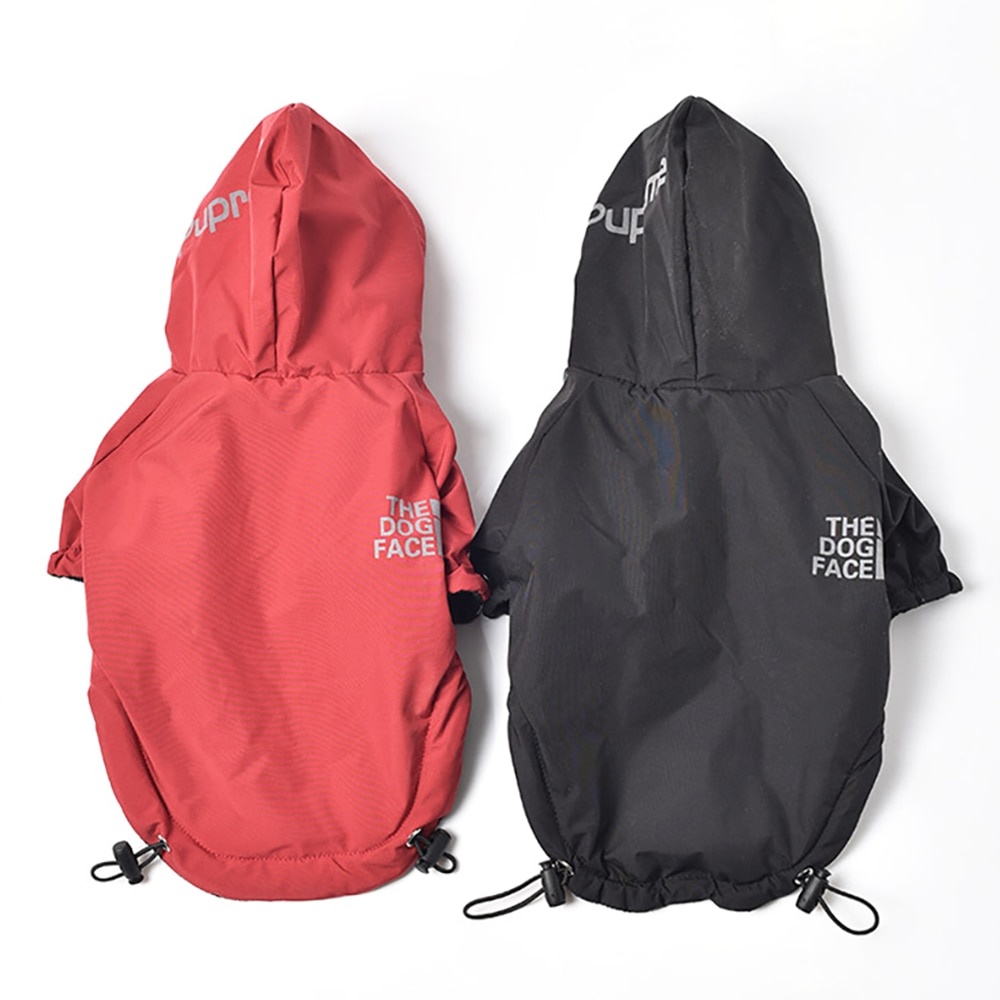
Pet Dog Clothes
Brand: Roxie's Boutique
Pet Dog Coat Winter Warm Jacket Material: Dacron/cotton Note: Please carefully measure your pets body before buying . The size was measured by hand, so it may have a 1-2 cm little difference. Color: red, black Made with soft and waterproof material, keep your pet warm and comfortable Hoodie design, protect your pet head in cold winter, also Keeps dogs cozy all winter long Fit for: Small, Medium, Large, Dogs, Chihuahua, Yorkie, Poodles, etc.
Category: Animals & Pet Supplies > Pet Supplies > Pet Apparel